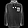
Label: Pullover